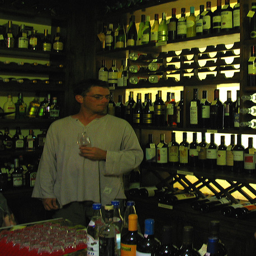
A man is holding a glass while surrounded by bottle of wine.
A man holding a wine glass standing in a winery.
A man holding a glass stands in front of a large rack of wine bottles.
A man standing in a room with lots of bottles of wine.
a man is standing near a bunch of bottles